History of West Ham United F.C.

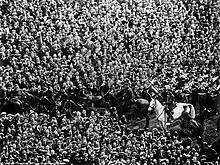
"Billie" the White Horse, saviour of the 1923 FA Cup. West Ham lost 2–0 on the day to Bolton Wanderers.

Still under the leadership of Syd King and growing influence of Charlie Paynter, West Ham won election to the Football League Second division proper in 1919 for the first post-war football season. They were first promoted to the top division in 1923 as runners-up to Notts County (on goal average ahead of Leicester City) and subsequently enjoyed nine top flight seasons, though regularly in the lower half and only twice broaching the top ten (in 1926–27 and 1929/30). Syd eventually built an attractive footballing side built around the skills of players such as Vic Watson, Jimmy Ruffell and Syd Puddefoot, and the goalkeeping of Ted Hufton.